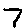
Label: 7